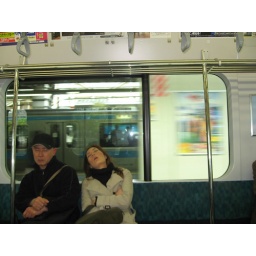
Cute girl sleeping on the train. She woke up as the train pulled in to her station.